Malawi–United States relations

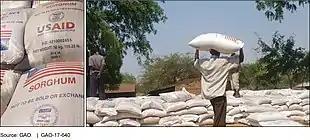
USAID food assistance in Malawi

The United States has a substantial foreign assistance program in Malawi, with the U.S. Government providing approximately $70 million annually in development assistance to Malawi under USAID's Country Strategic Plan (CSP). The primary goal of USAID assistance is poverty reduction and increased food security through broad-based, market-led economic growth, focusing on four areas: sustainable increases in rural incomes, increased civic involvement in the rule of law, improved access to and quality of health services, and improved access to quality basic education. The USAID program is implemented in partnership with the Government of Malawi, nongovernmental organizations (NGOs), other U.S. Government agencies, U.S. private voluntary organizations, contractors, and other partners, including the private sector through public-private partnerships.